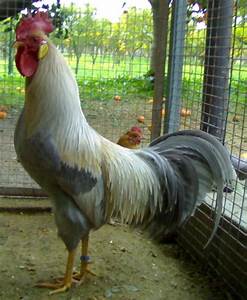
Label: gallina